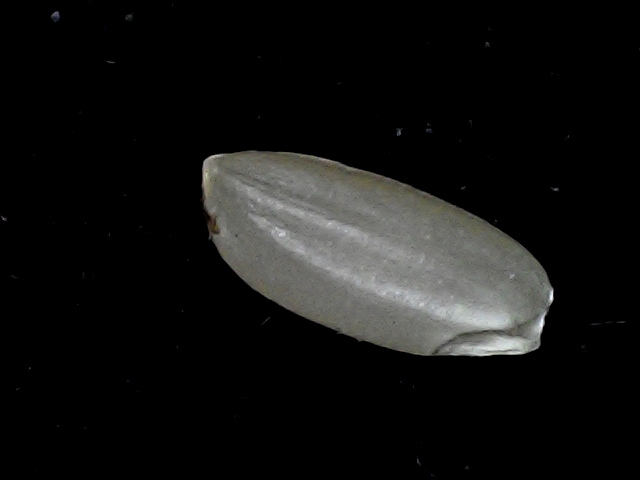
Rice variety: BD39